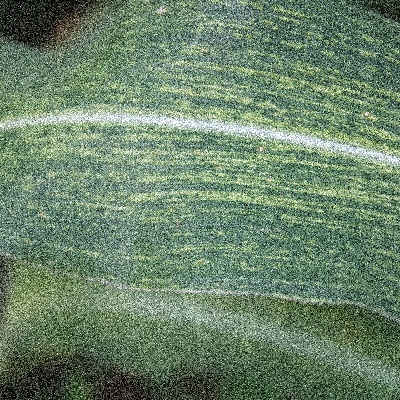
Label: Corn_(Maize)___Maize_Streak_Virus